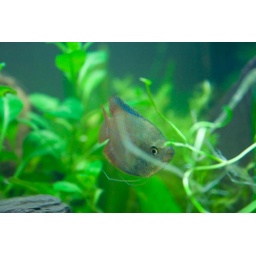
The first day of fish in the new tank, male and female gourami.